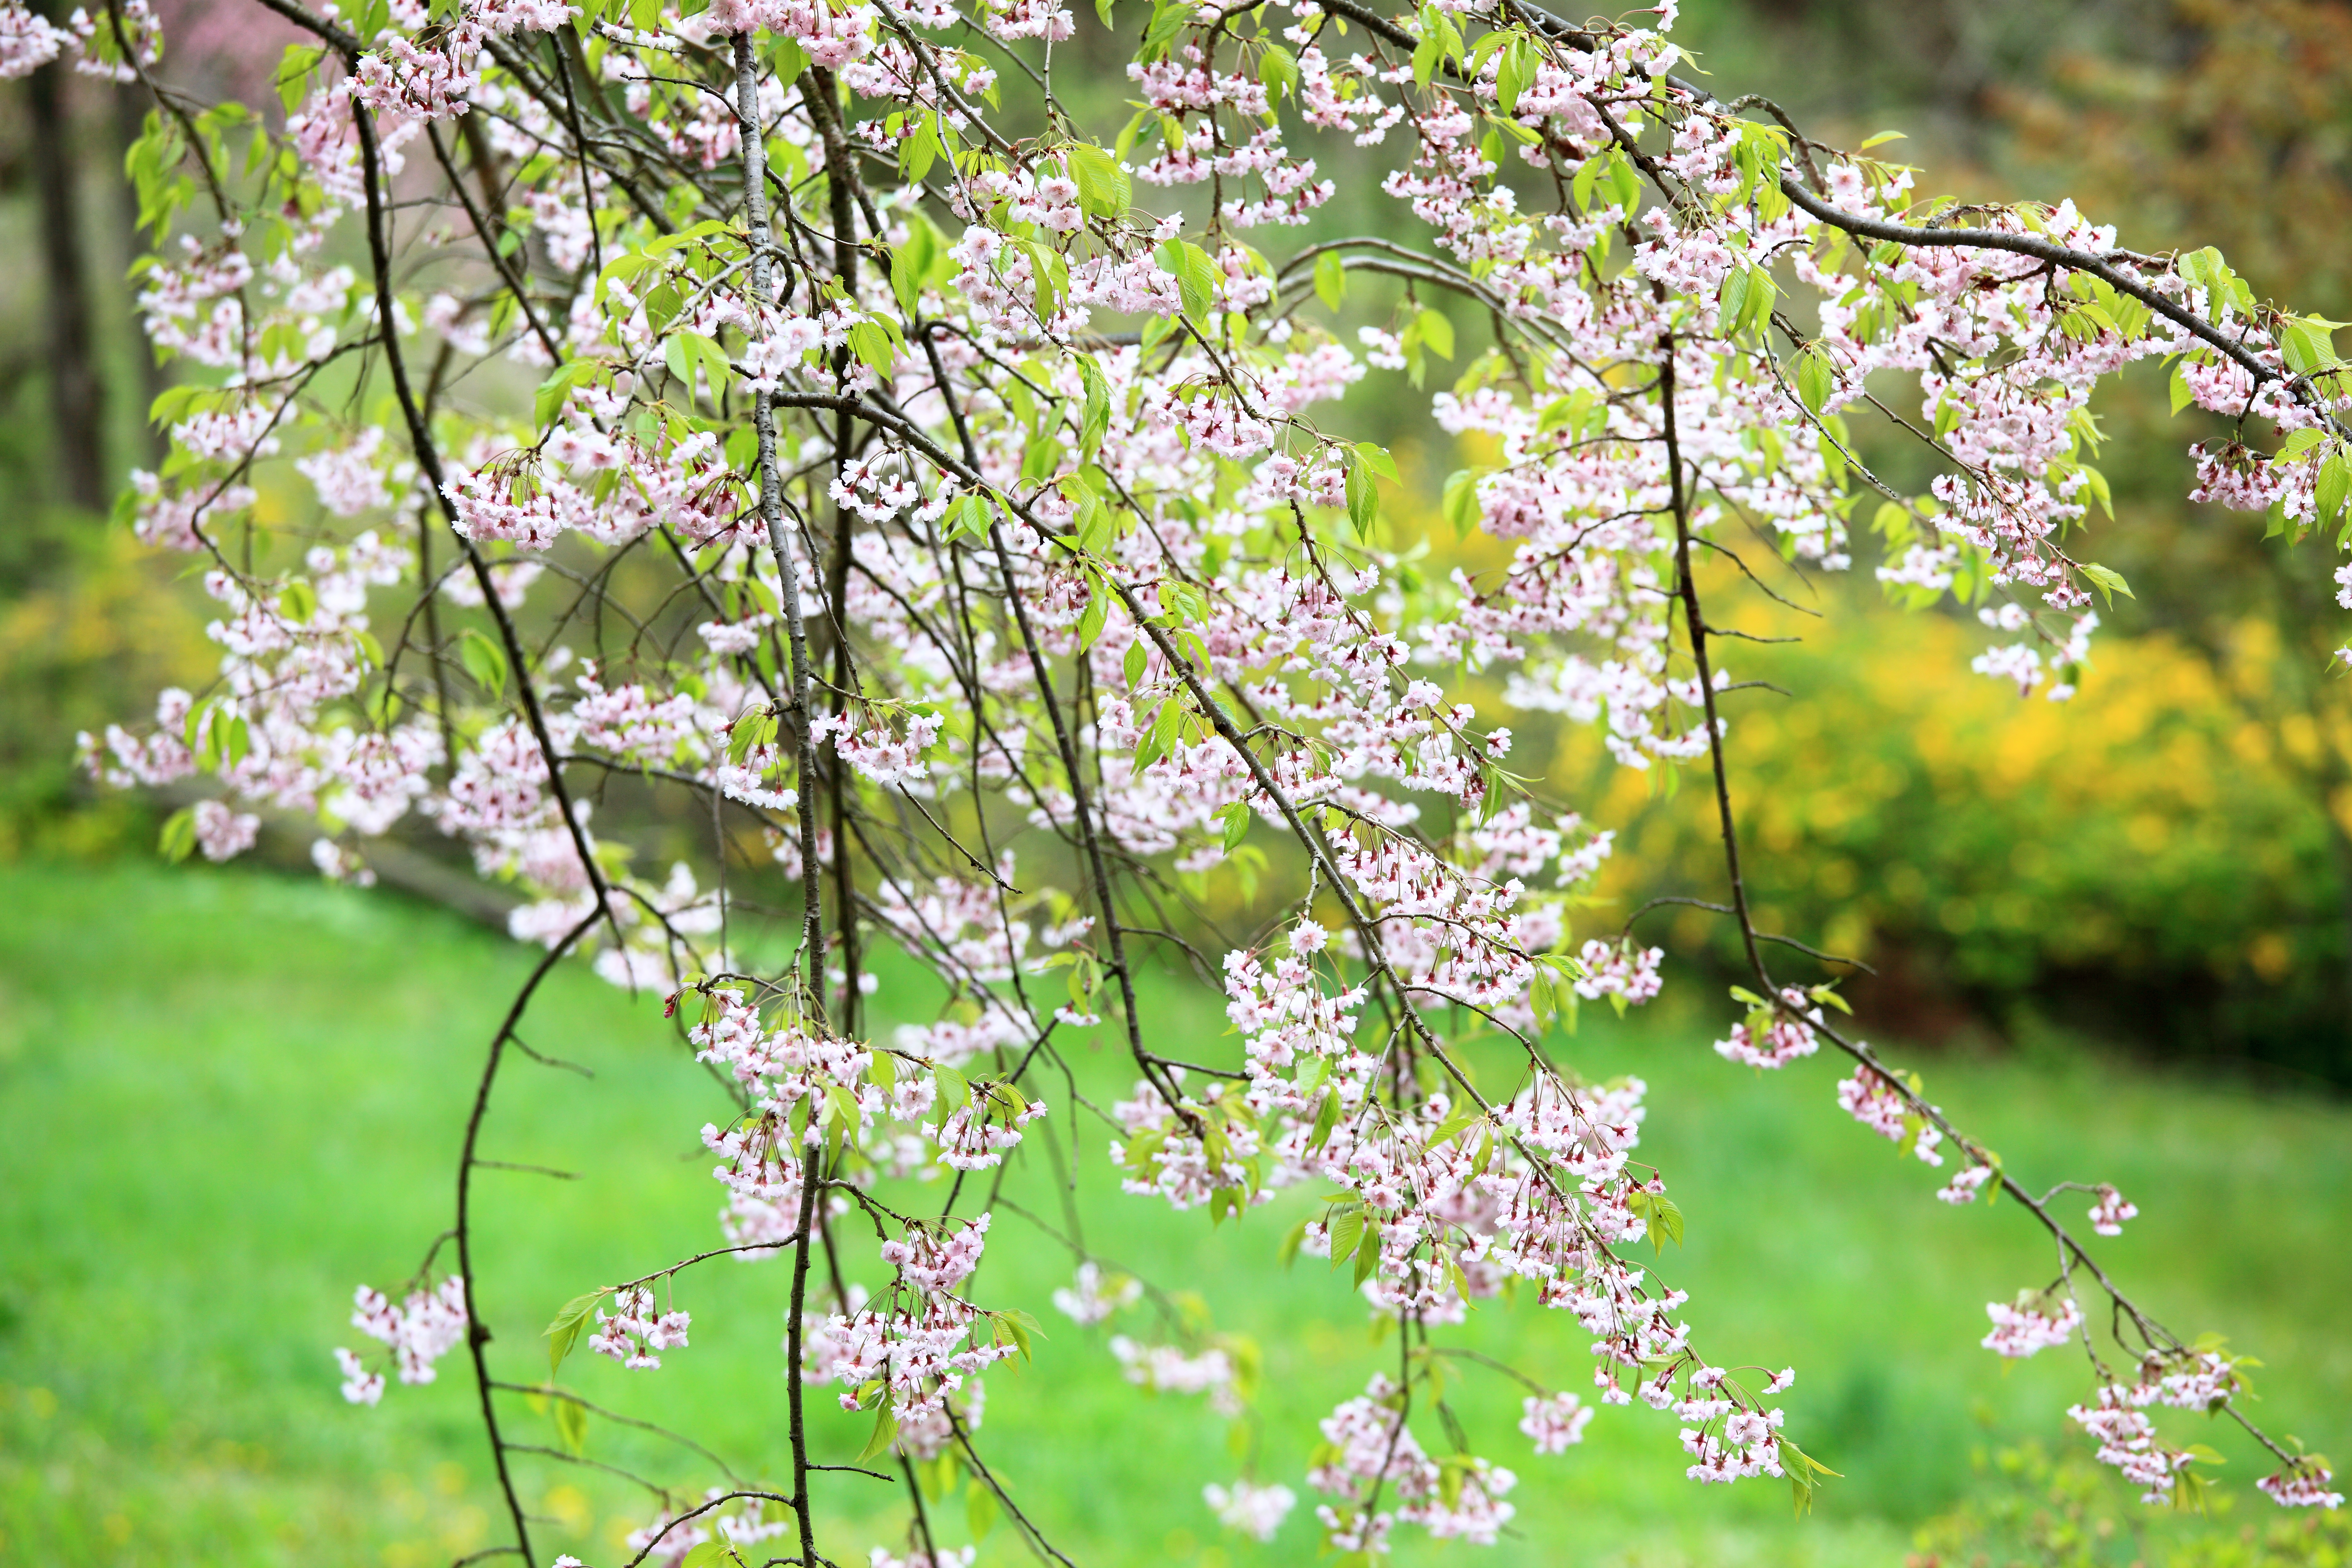
tree, branch, blossom, plant, meadow, leaf, flower, food, spring, high, produce, botany, flora, cherry blossom, wildflower, shrub, blossoms, 5d, sakura, hires, markii, cherry, hi, res, resolution, iwate, morioka, flowering plant, iwayama, land plant